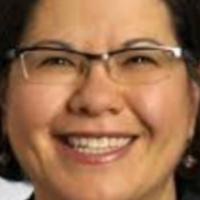
Age group: age 31-40